Shudao

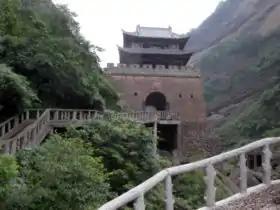
Jinniudao, "Golden Ox Road": reconstructed fort at Jianmen Pass

Over time, sections not consisting of planks were replaced by flagstones and steps. Nevertheless, they were still a challenge for travellers. In the Tang period, Li Bai wrote about the "hard road to Shu", and about "ladders to heaven made of timber and stones". Along the roads fortified control posts and cities were built.